Rushwick Halt railway station

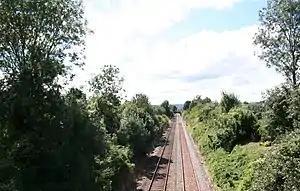
The site of Rushwick Halt in 2007

Rushwick Halt railway station was a station in Rushwick, Worcestershire, England. The station was opened on 31 March 1924 and closed on 5 April 1965.